The Lovers and the Despot

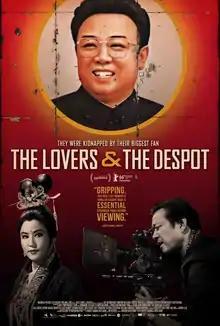
Theatrical release poster

The Lovers and the Despot is a 2016 British documentary film written and directed by Robert Cannan and Ross Adam, about the 1978 abduction of South Korean actress Choi Eun-hee, and film director Shin Sang-ok, by Kim Jong Il of North Korea. It was pitched at Sheffield Doc/Fest's 2014 MeetMarket.